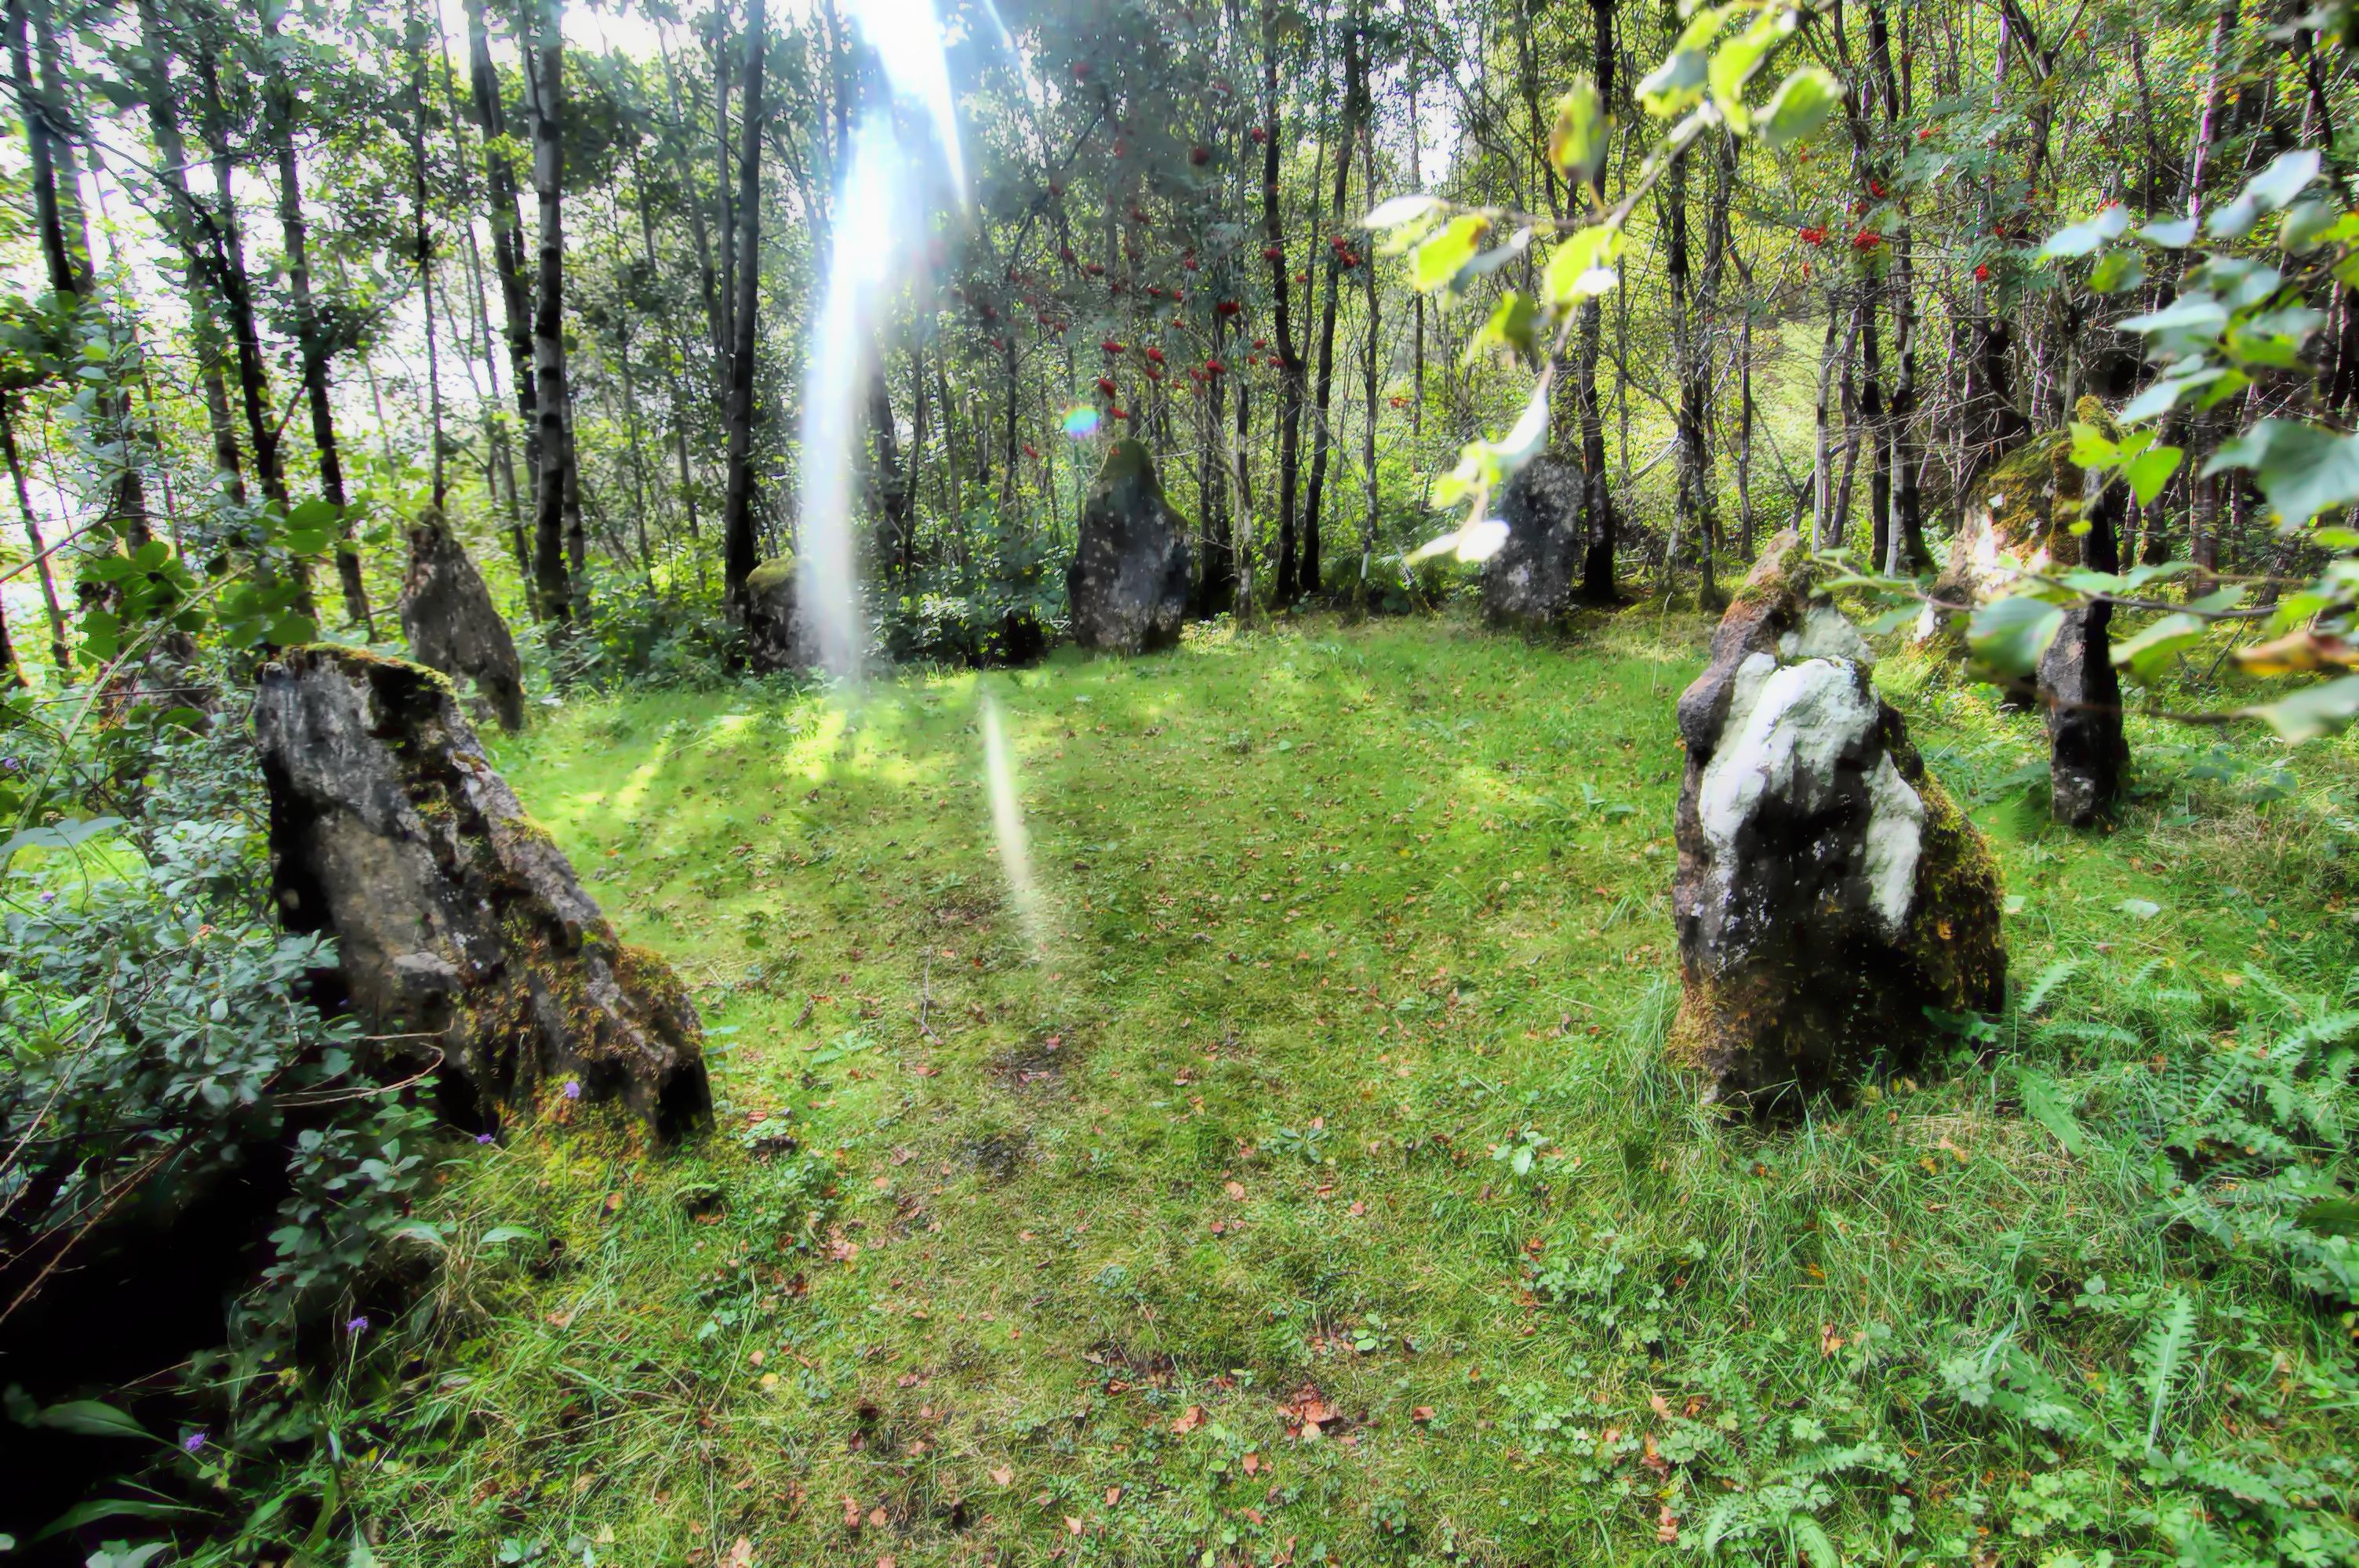
tree, forest, wilderness, plant, trail, wildlife, jungle, rainforest, wetland, scotland, woodland, habitat, ecosystem, skye, highliands, biome, old growth forest, natural environment, woody plant